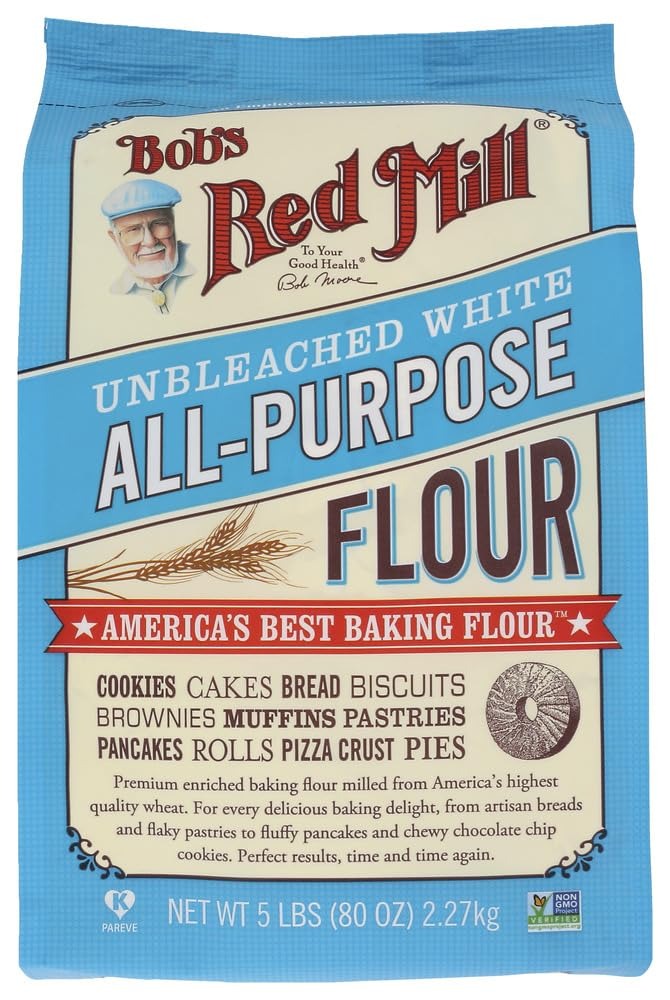
Item Name: Bobs Red Mill Unbleached White All-Purpose Baking Flour - 5 lb - Case of 4
Value: 320.0
Unit: Ounce

Price: 29.99